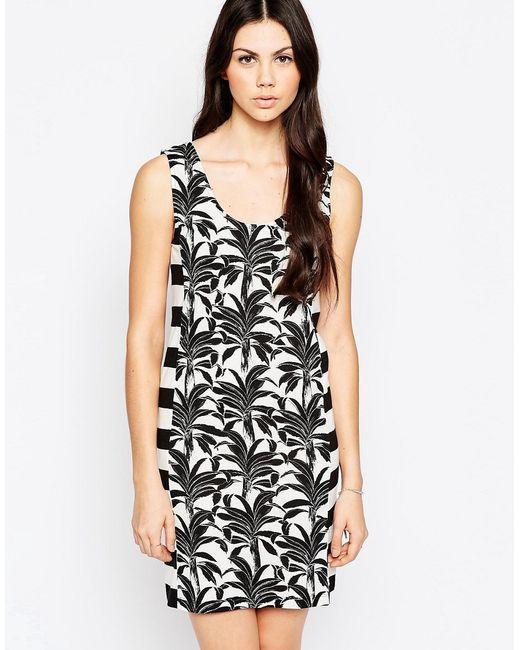
schwarzes und weißes bedrucktes ärmelloses Minikleid